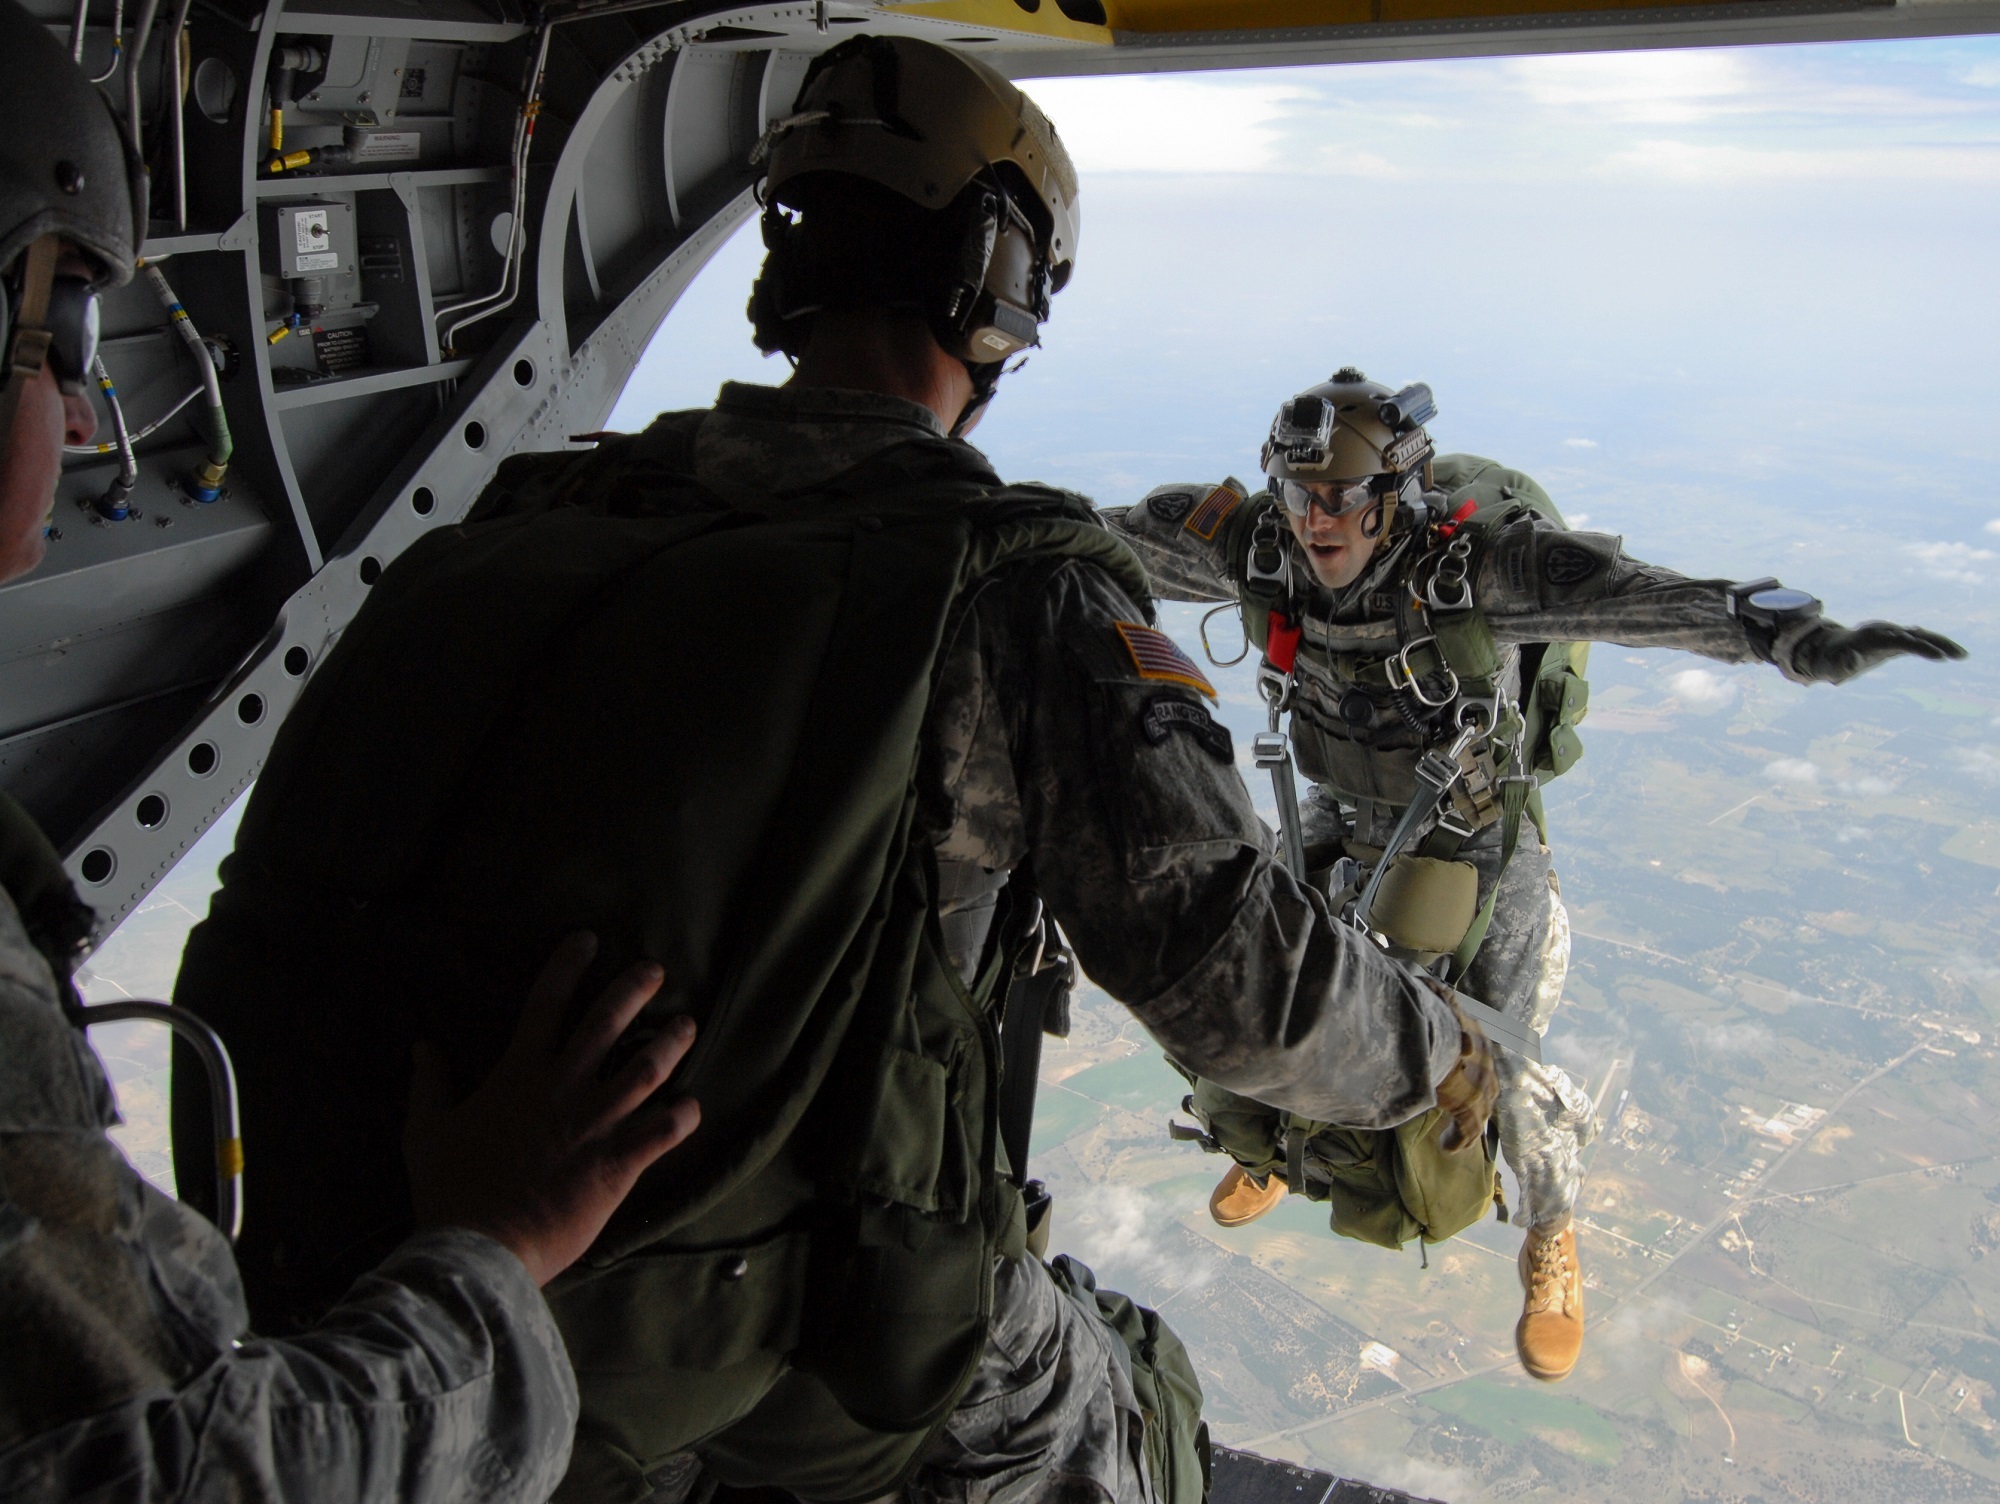
person, plane, military, jumping, soldier, army, training, parachute, skydiving, danger, halo, screenshot, parachuting, high altitude, skydivers, air force, parachutists